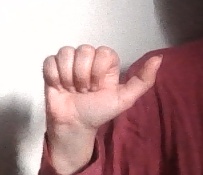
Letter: dhad